América Arias

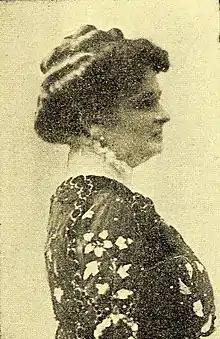

América Arias López, also known as América Arias de Gómez (October 6, 1857 – April 23, 1935) was a Cuban philanthropist and benefactor, known for her charitable initiatives, as well as her support for various organizations and publications in Cuba. Arias was the second First Lady of Cuba from 1909 to 1913 as the wife of President José Miguel Gómez. She was a prominent, early supporter of the Cuban independence movement and served as a messenger and nurse during the Little War with the rank of captain.